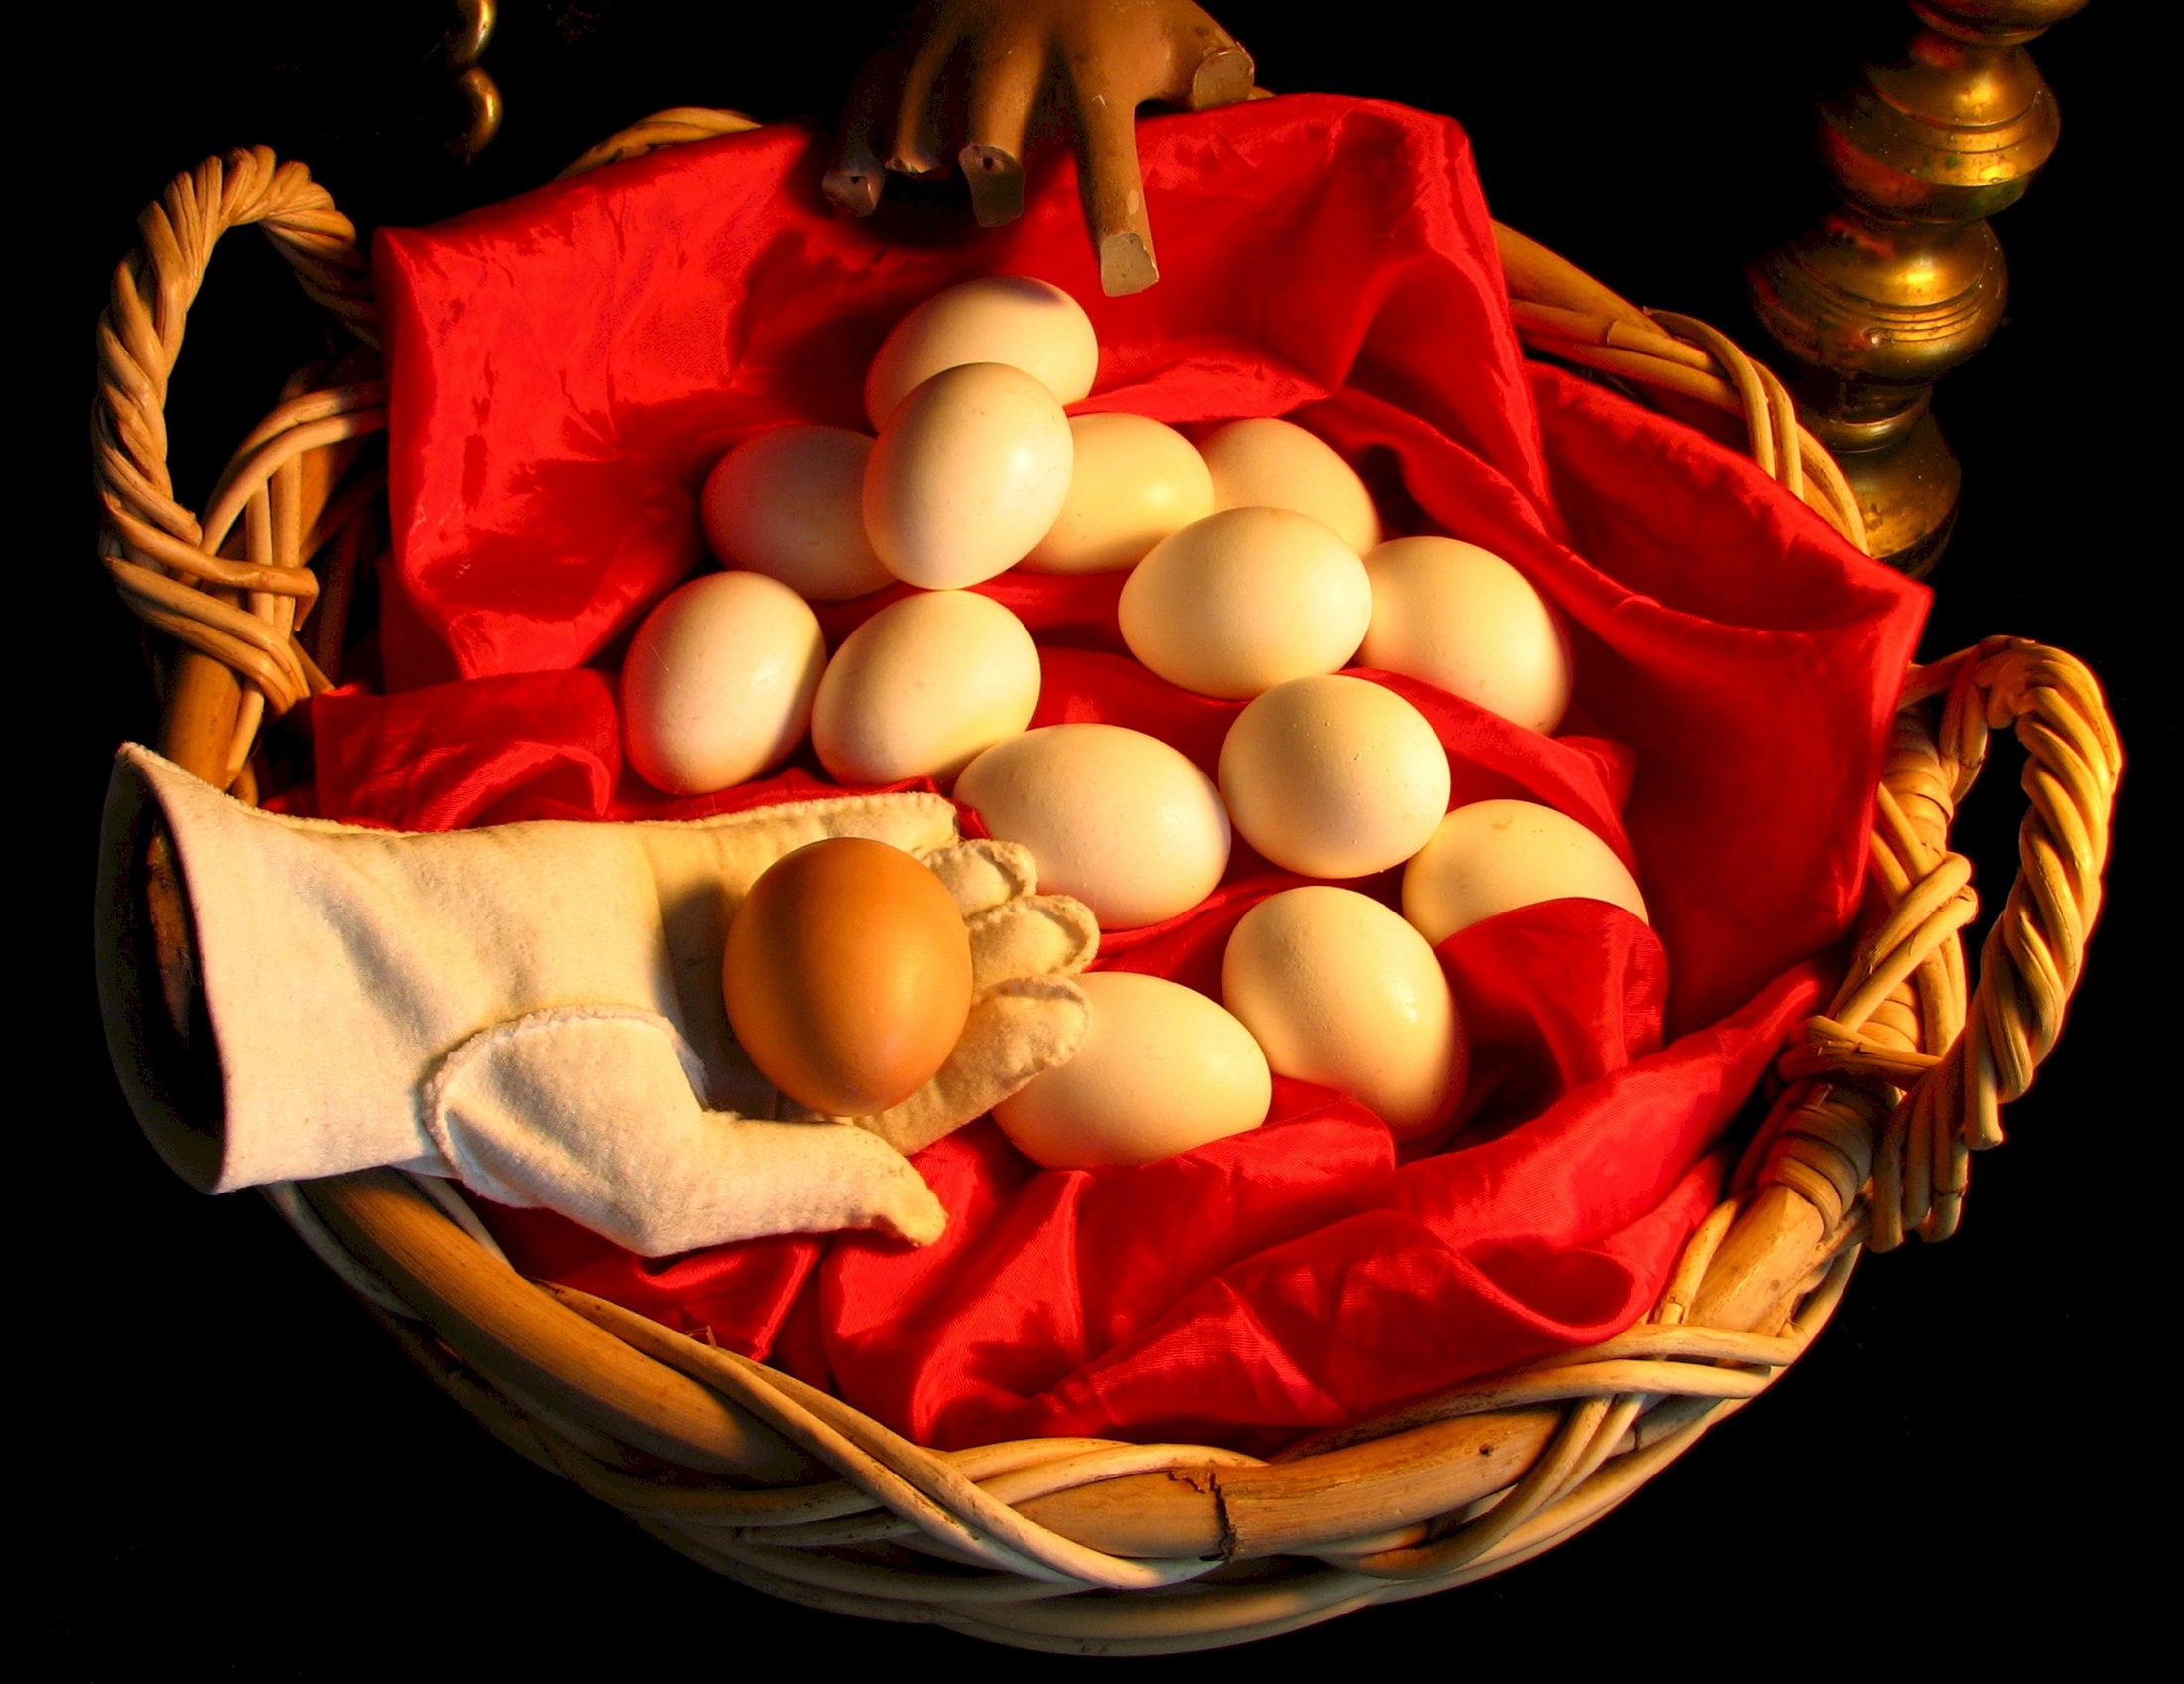
bird, white, farm, flower, petal, heart, food, red, produce, holiday, brown, agriculture, basket, chicken, shell, yolk, wicker, illustration, nutrition, nourishment, eggs, organ, valentine's day, symbolic, embryo